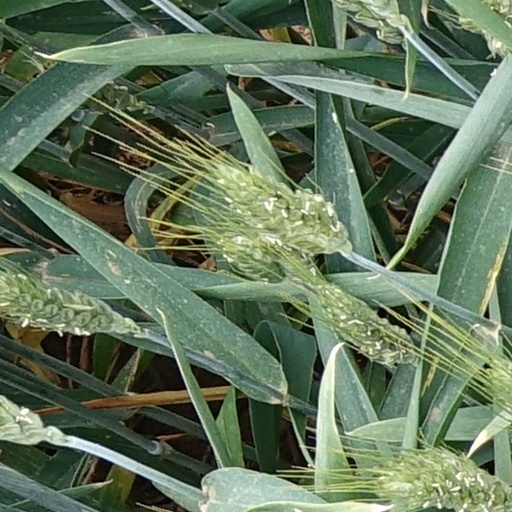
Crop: wheat